Red Hook Container Terminal

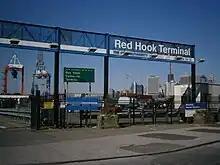

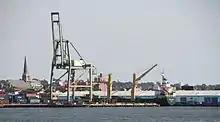

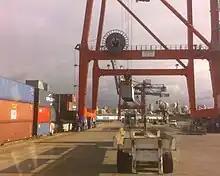
View of containers and cranes at terminal

The Red Hook Marine Terminal is an intermodal freight transport facility in the Red Hook neighborhood of Brooklyn in New York City, on the Upper New York Bay in the Port of New York and New Jersey. The maritime facility handles container ships and bulk cargo and includes a container terminal.